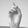
ASL letter: D